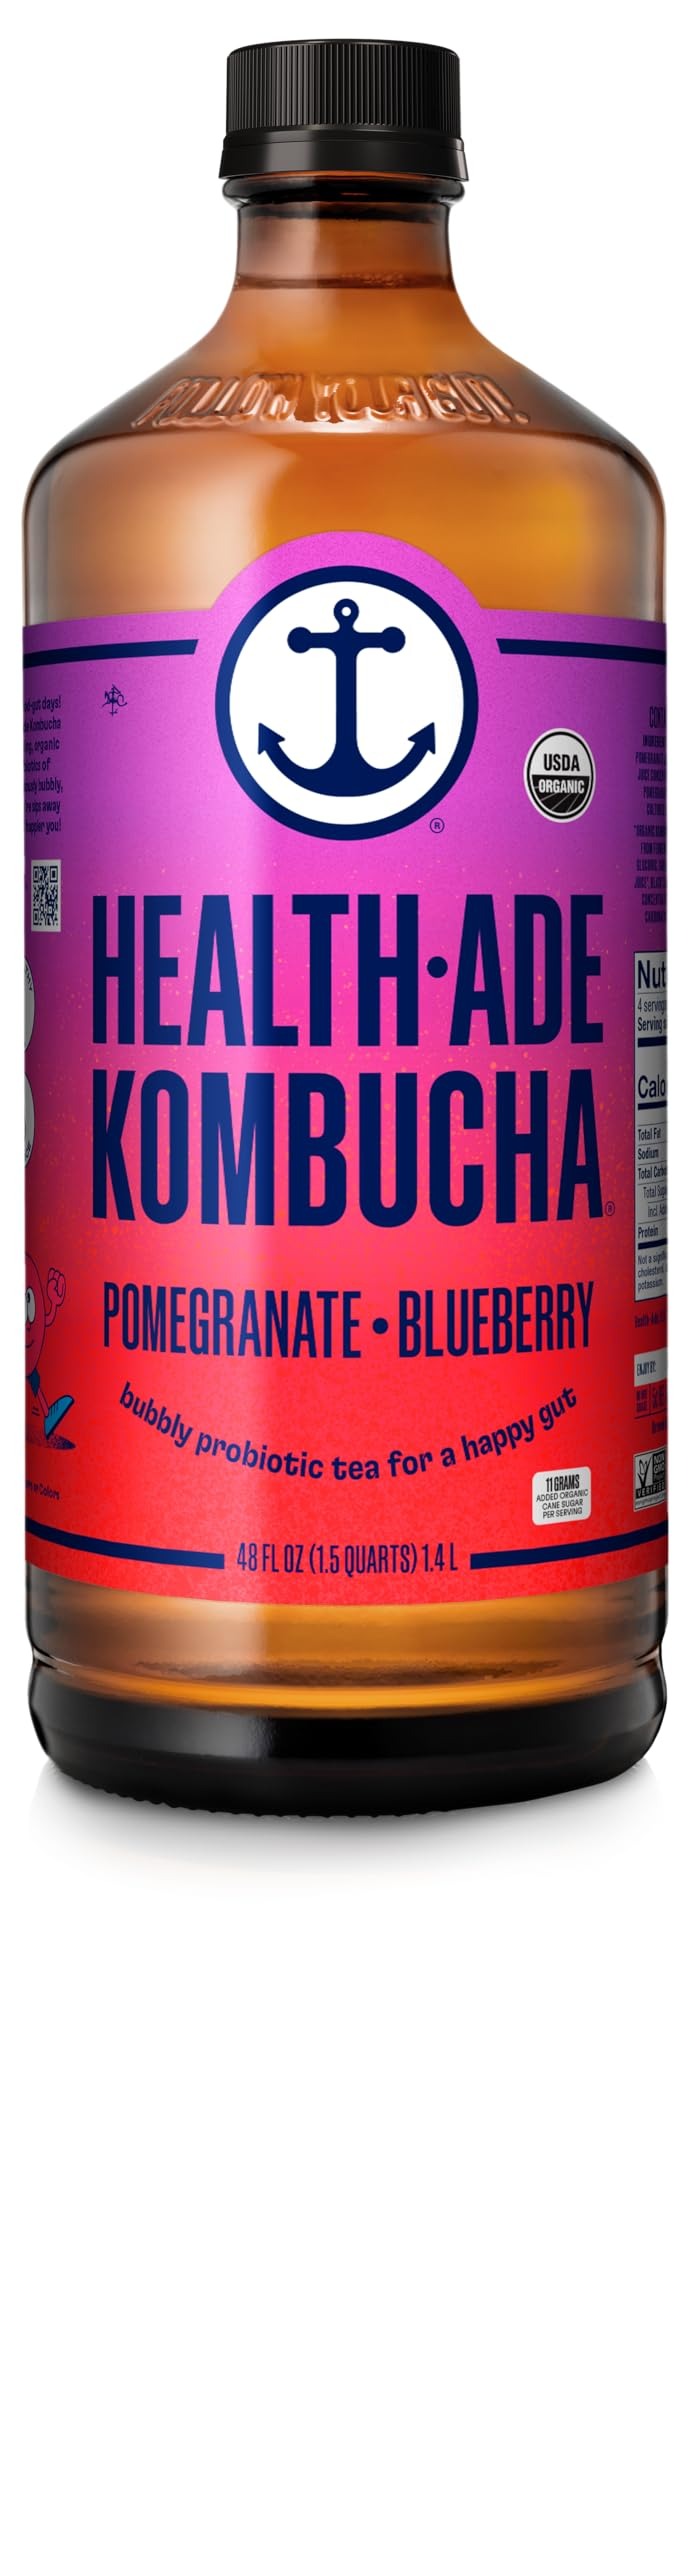
Item Name: Health-Ade Pomegranate Kombucha, 48 fl OZ
Bullet Point: Healthy starts at gut level.
Value: 48.0
Unit: Fl Oz

Price: 3.08